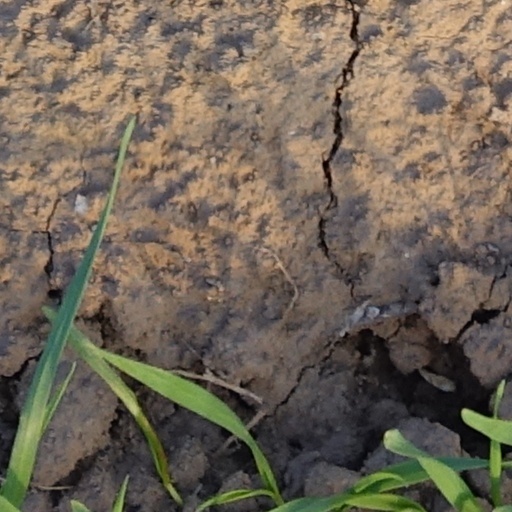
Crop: wheat